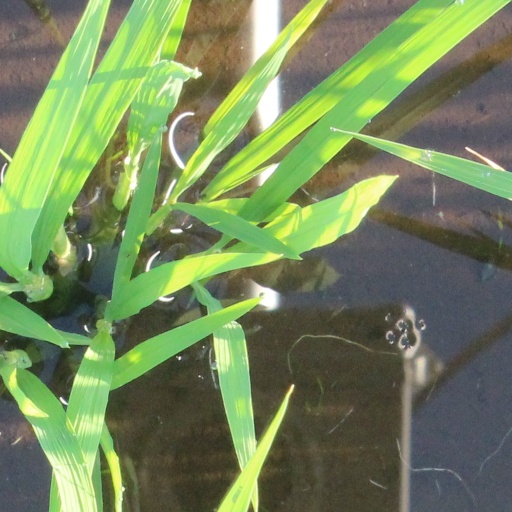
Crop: rice